List of U.S. Women's Open champions

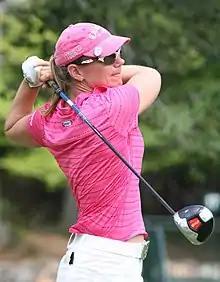
Annika Sörenstam was a three-time winner of the event in 1995, 1996 and 2006, and one of seven golfers to repeat as champion.

The U.S. Women's Open is an annual golf competition that was established in 1946. Since 1953, the championship is sanctioned by the United States Golf Association (USGA), the governing body for the game in the United States. Originally played as the "Ladies" Open, the event was sanctioned by the Women's Professional Golfers Association from 1946 to 1948, and by the Ladies Professional Golf Association (LPGA) from 1949 to 1952. It is one of the five women's major championships, alongside the Chevron Championship, the Women's PGA Championship, the Women's British Open, and The Evian Championship. The U.S. Women's Open has always been played in stroke play, with the exception of the first competition in 1946, and is currently the third women's major of the year.